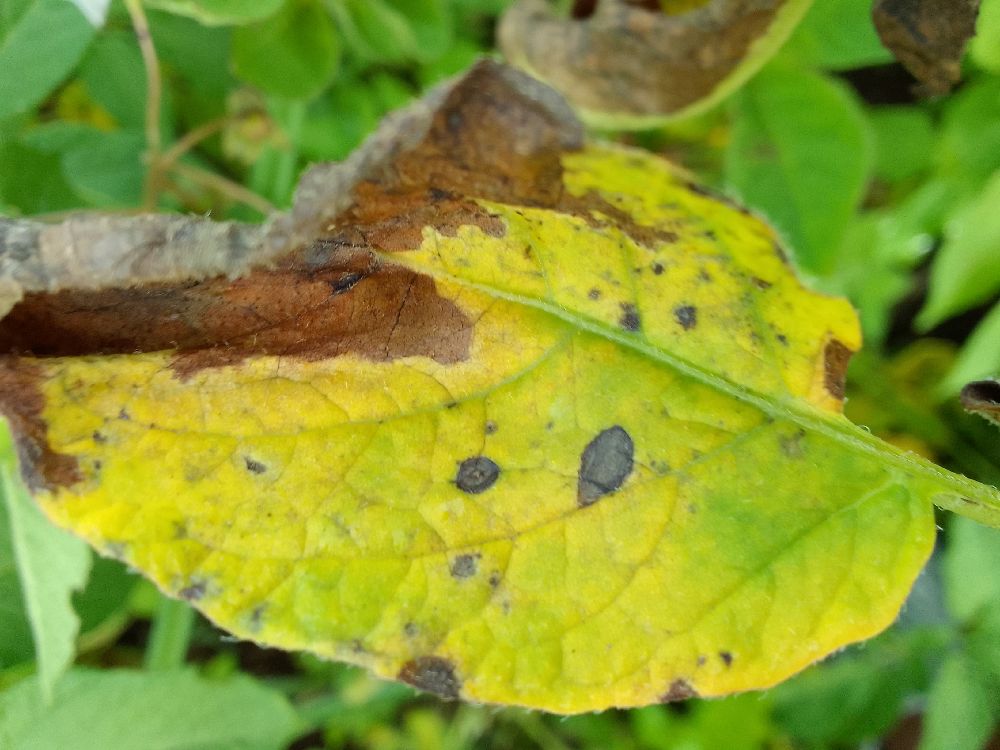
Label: Early blight